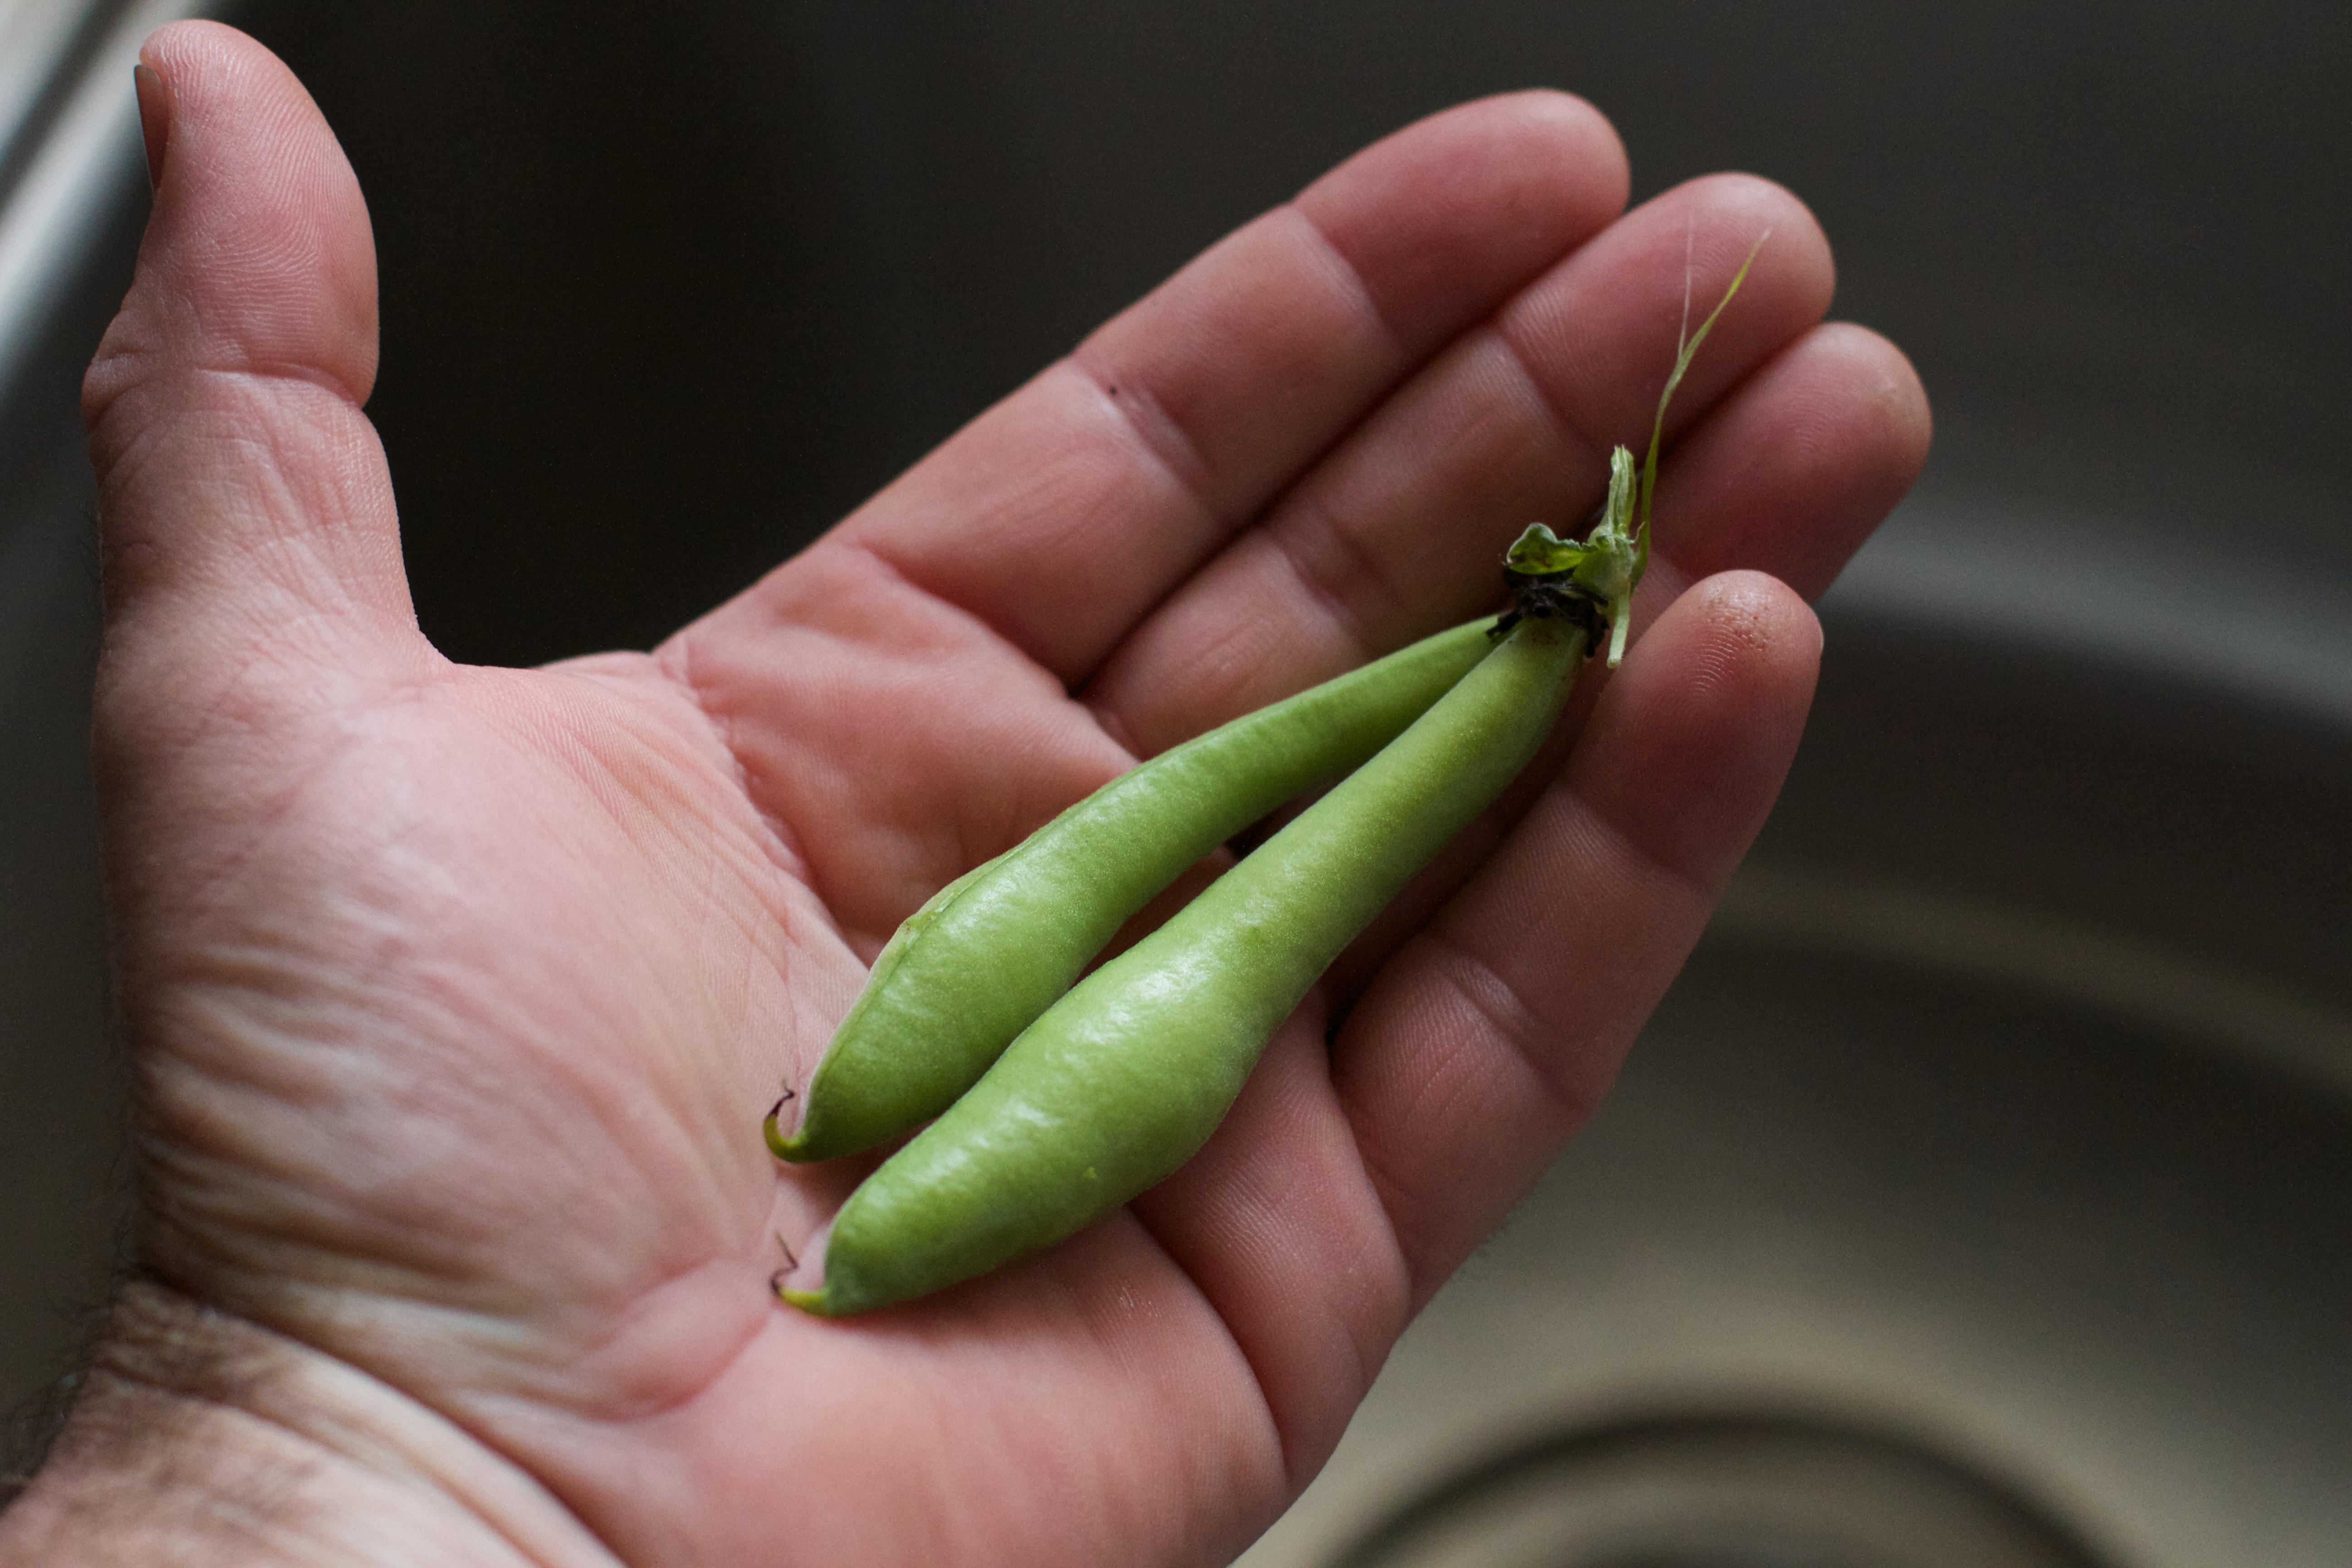
hand, plant, leaf, flower, finger, food, green, produce, vegetable, crop, close up, macro photography, flowering plant, land plant